List of German astronauts

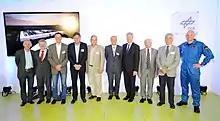
10 German astronauts together in a picture. From left to right: Gerhard Thiele (SRTM/STS-99), Reinhold Ewald (Mir'97), Klaus-Dietrich Flade (Mir'92), Ulrich Walter (D2), Hans Schlegel (D2, Columbus), Ernst Messerschmid (D1), Thomas Reiter (Euromir 95, Astrolab), Sigmund Jähn (Saljut 6), Ulf Merbold (STS-9, STS-42, Euromir 94) and ESA astronaut Alexander Gerst

The following is a list of German astronauts who have traveled into space, sorted by date of first flight.